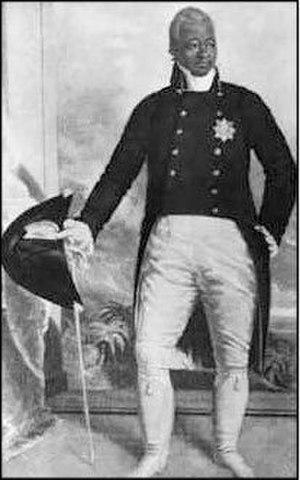
La Révolution haïtienne de 1820 est une rébellion qui causa la chute de la monarchie à Haïti et l'unification du nord au sud républicain.
L'expédition de Saint-Domingue débutant en décembre 1801 et s'achevant en novembre 1803, est décidée par le Premier Consul Bonaparte qui, sous l'influence des milieux d'affaires et du lobby colonial dont font partie le Deuxième Consul Cambacérès, ex-avocat des planteurs, le conseiller d'État pour les affaires coloniales, Barbé-Marbois ou encore le planteur Malouet, envoie un corps expéditionnaire dans la colonie de Saint-Domingue.